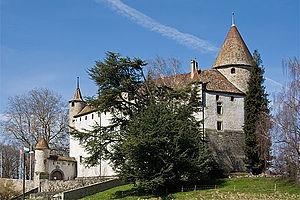
Oron-le-Châtel: Château